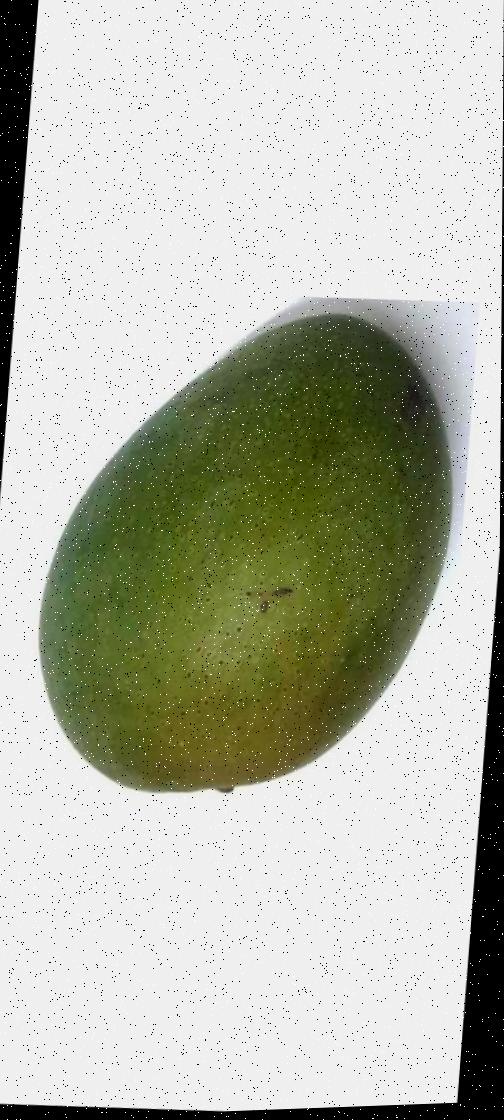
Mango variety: Ashshina Zhinuk